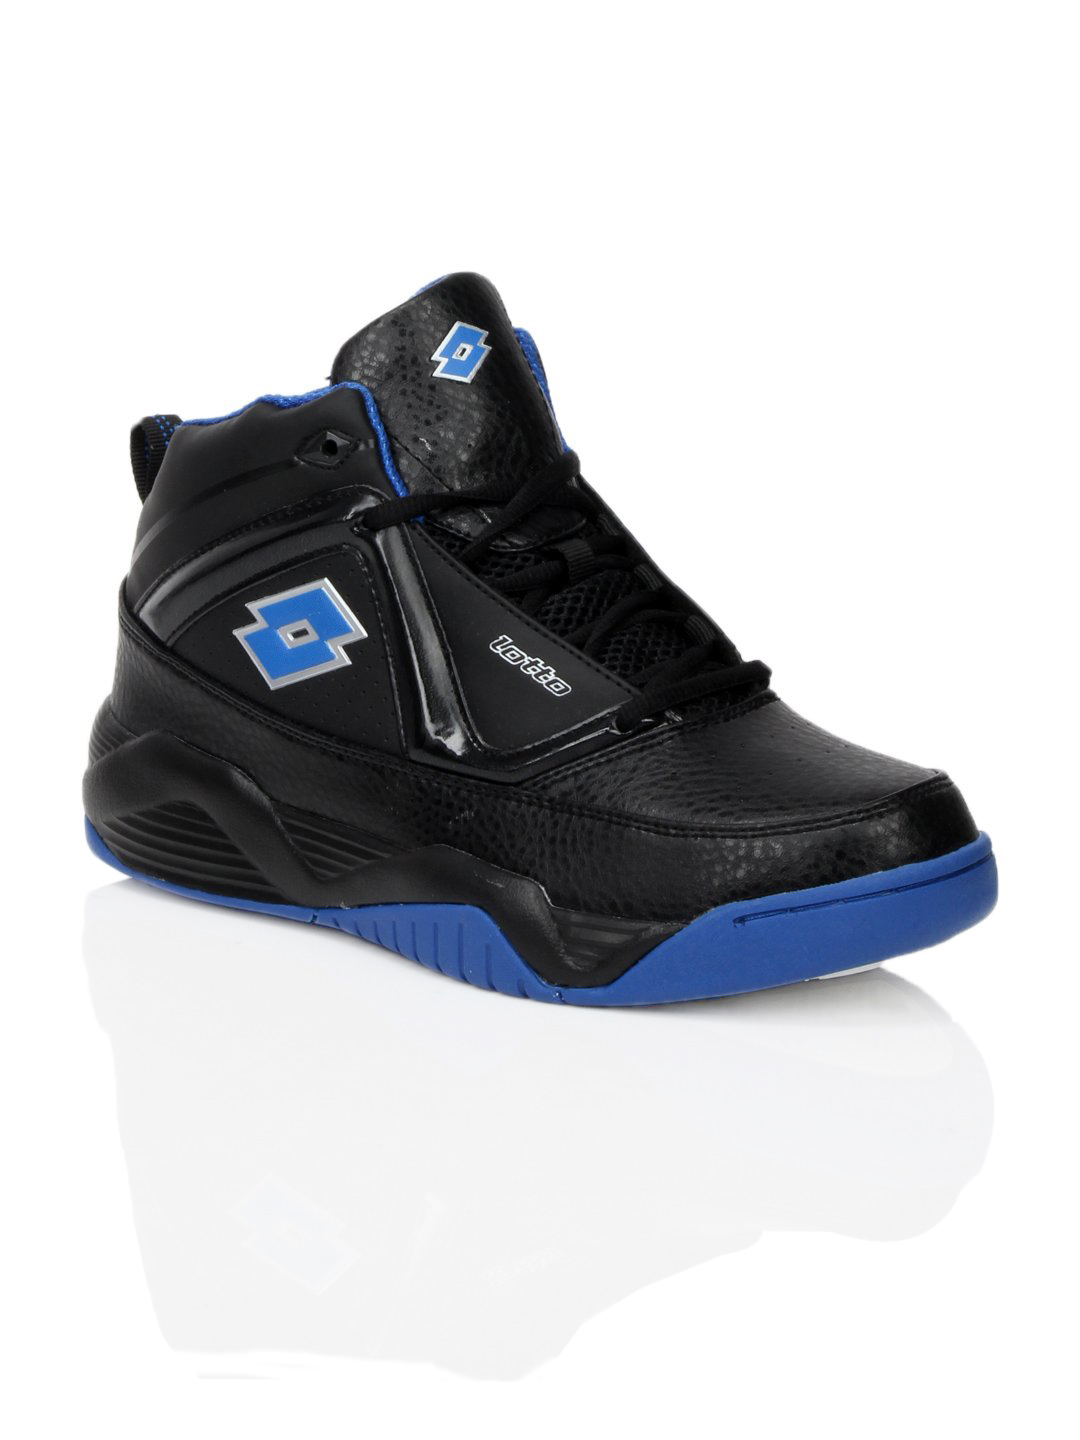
Lotto Men Dunk Hi Black Sports Shoes
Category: Footwear / Shoes / Sports Shoes
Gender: Men
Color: Black
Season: Summer 2012
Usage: Casual